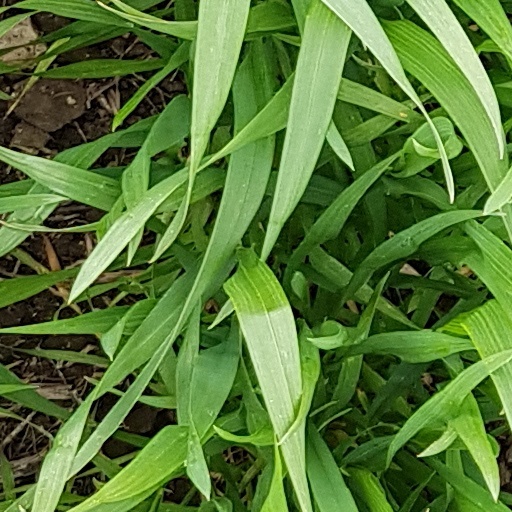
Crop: wheat